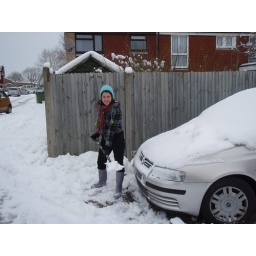
Digging the car out of the snow. Note how you can't tell the pavement from the road in the distance.